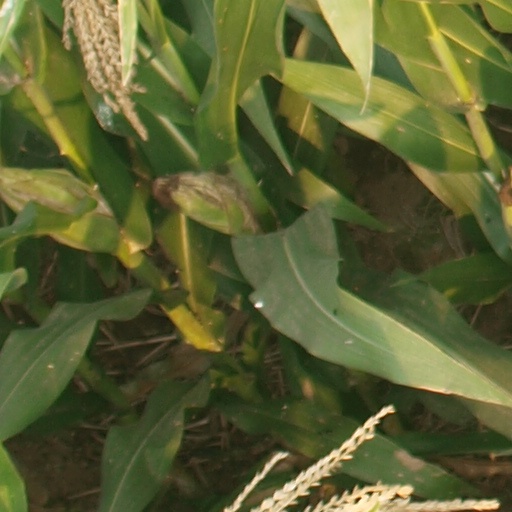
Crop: maize; corn